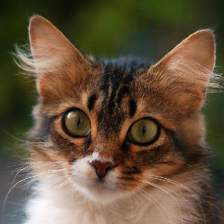
Label: animals